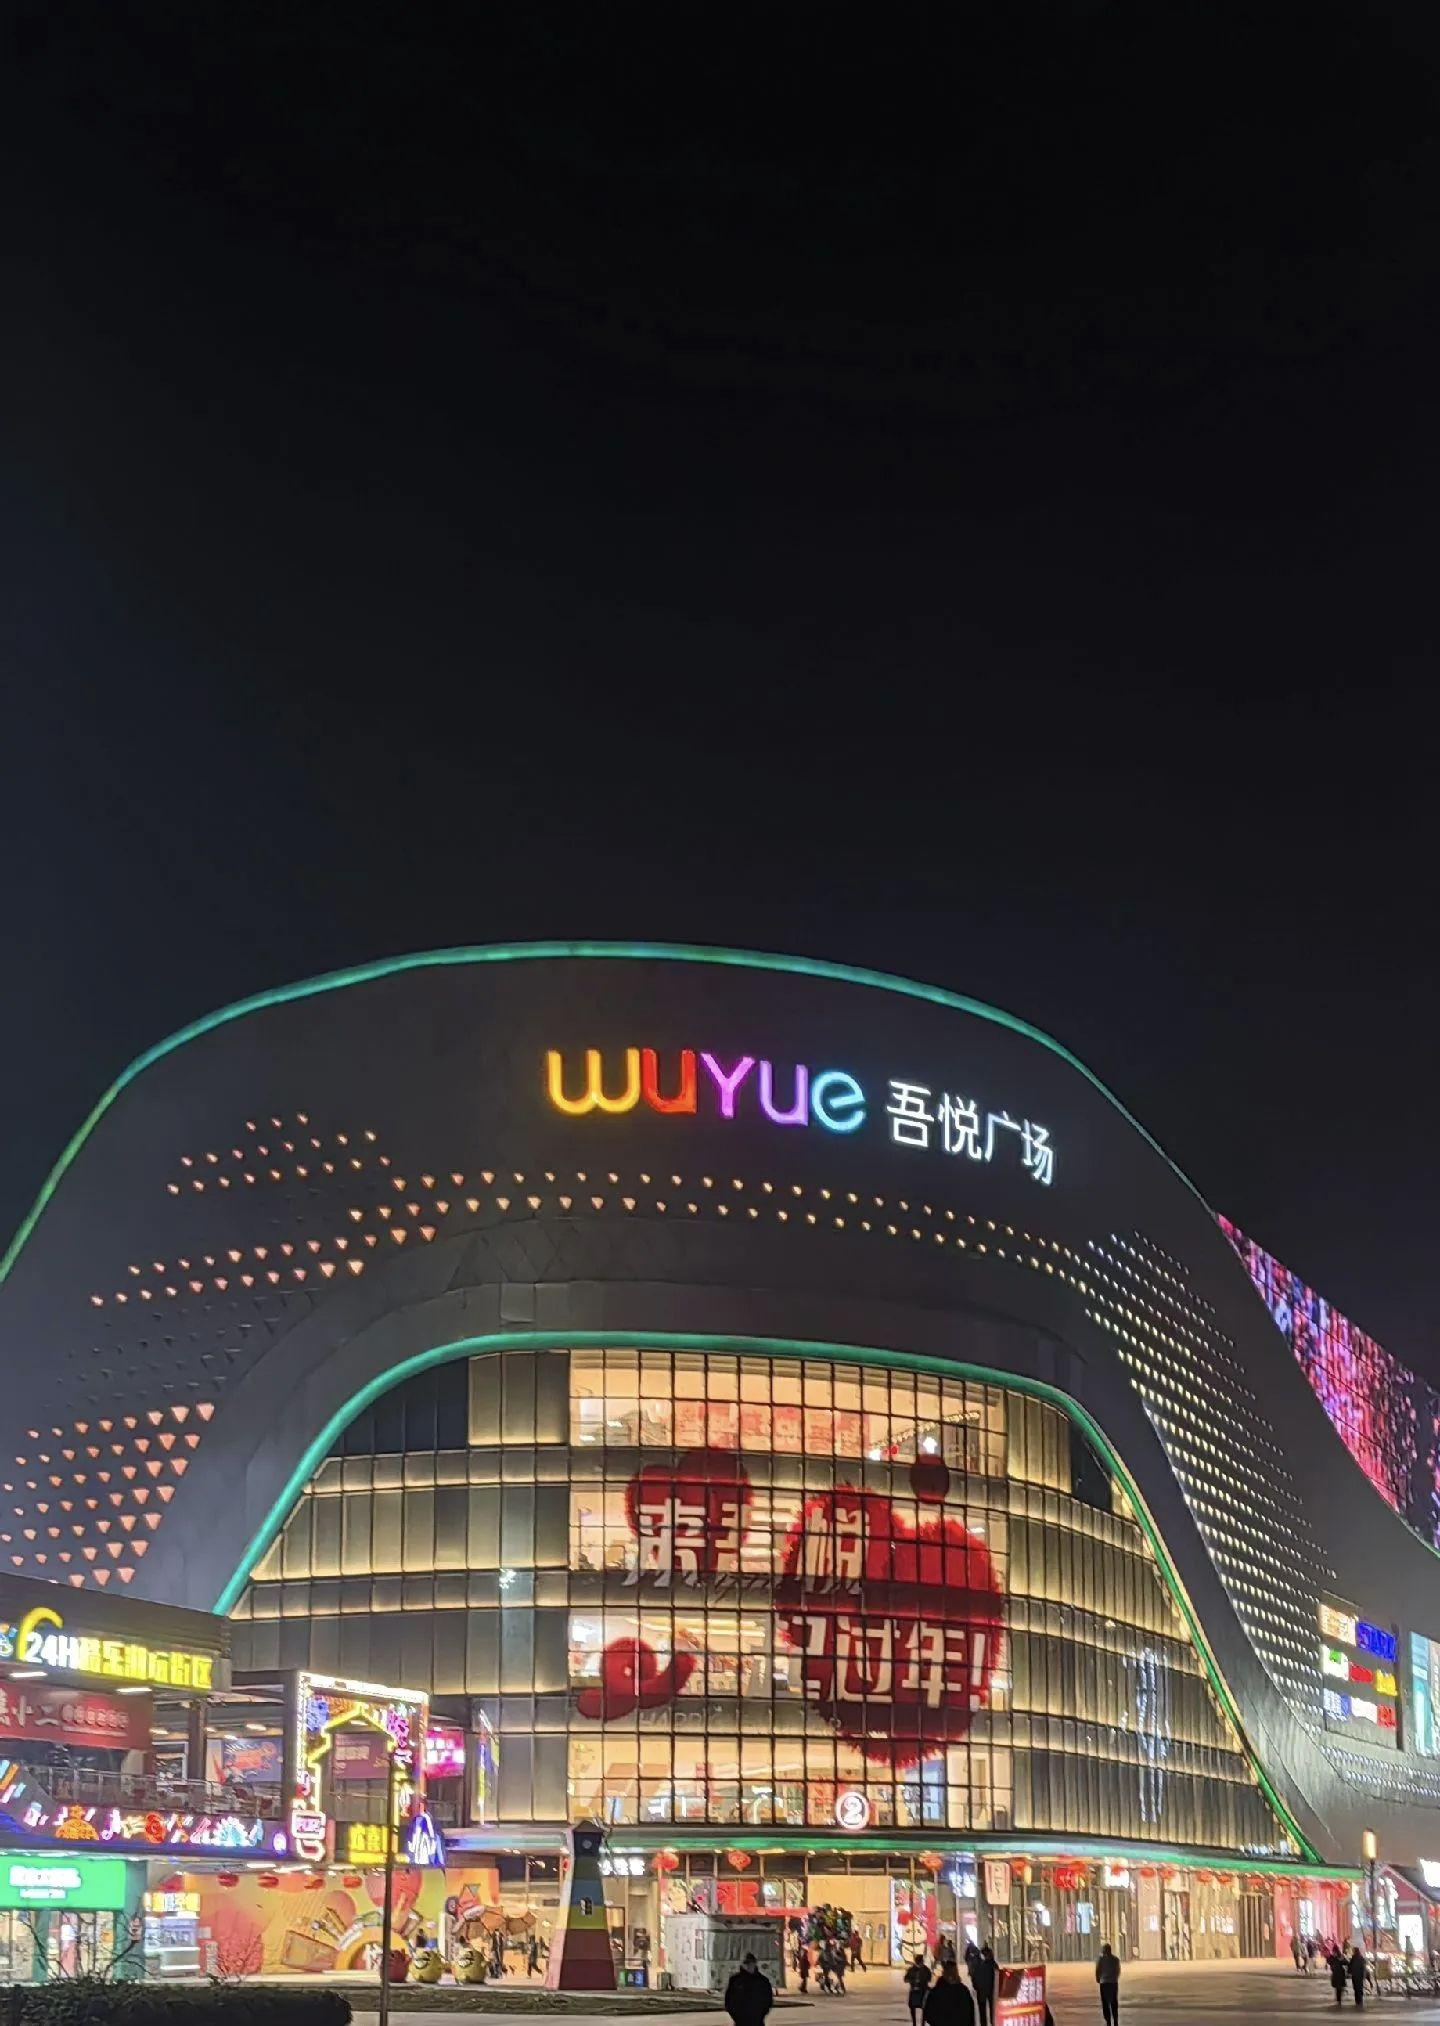
地标名称：吾悦广场(合肥肥东店)
所在城市：合肥市·肥东县